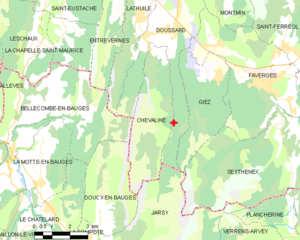
Lieu géographique de la tuerie de Chevaline
La tuerie de Chevaline est un quadruple assassinat qui s'est déroulé dans des circonstances mystérieuses le 5 septembre 2012 sur le bord d'un chemin forestier situé sur la commune de Doussard, à la limite de la commune de Chevaline, dont le bourg est plus proche, dans le parc naturel régional des Bauges en Haute-Savoie.